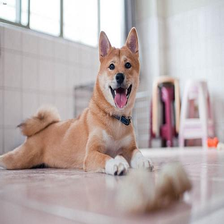
Species: dog
Breed: shiba inu